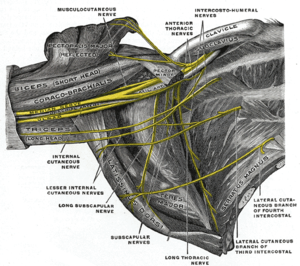
Pectoralis major / Yderligere billeder
Pectoralis major eller Den store brystmuskel er en tyk bladformet muskel, placeret på brystet af menneskekroppen. Den danner bulen på brystmusklen hos manden og ligger under brystet hos kvinden. Under pectoralis major findes pectoralis minor, en tynd triangulære muskel. I sportsverdenen, herunder bodybuilding, bliver musklen gerne refereret til som "pecs".